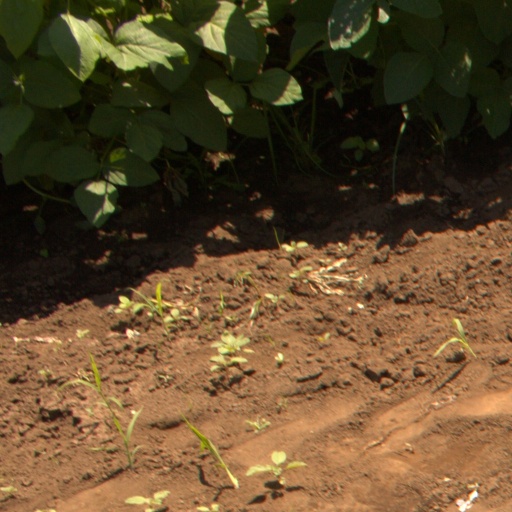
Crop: soybean